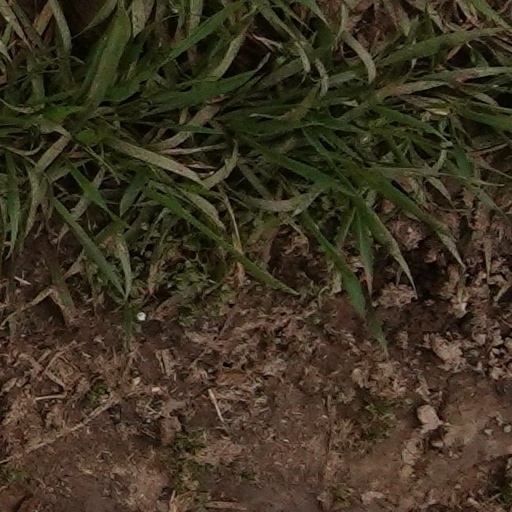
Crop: wheat